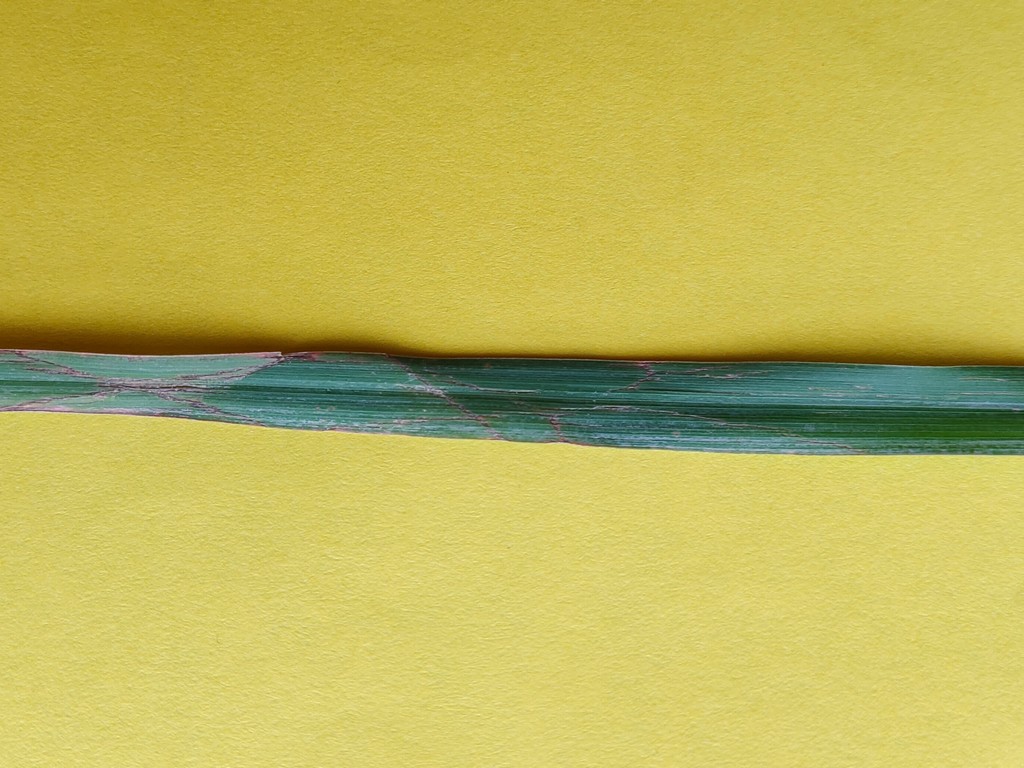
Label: Unhealthy